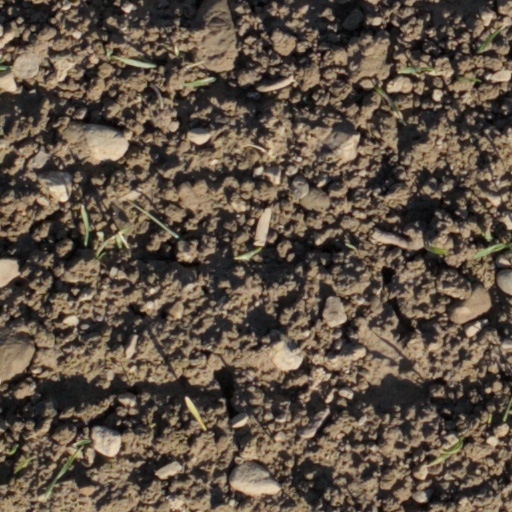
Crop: wheat